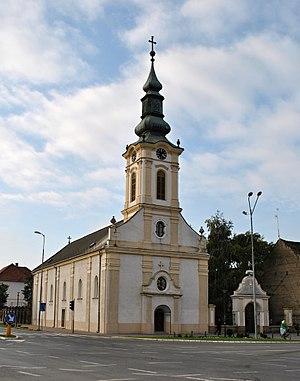
Stara Pazova est une ville et une municipalité de Serbie situées dans la province autonome de Voïvodine. Elles font partie du district de Syrmie. Au recensement de 2011, la ville comptait 18 429 habitants et la municipalité dont elle est le centre 65 508.
L'Église évangélique slovaque de la confession d'Augsbourg en Serbie est une Église luthérienne en Serbie. Elle rassemble 40 000 fidèles. Depius 2020, elle est administrée par L'évêque Jaroslav Javorník.
Les monuments culturels de grande importance sont les monuments de Serbie qui, par leur valeur, bénéficient d'un haut degré de protection.
L'église évangélique slovaque de Stara Pazova est une église évangélique slovaque située à Stara Pazova, dans la province de Voïvodine et dans le district de Syrmie en Serbie. Elle est inscrite sur la liste des monuments culturels de grande importance de la République de Serbie.